414th Rifle Division

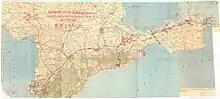
Combat path of the 414th in the Crimean Offensive

The amphibious assault across the Kerch strait into eastern Crimea began on November 1, just days after the last German forces evacuated the Taman. Since there was relatively little shipping available the operation was run on a shoestring, and the 414th was not part of the initial landing forces. As of the beginning of December the division was in the 20th Rifle Corps of the Separate Coastal Army; it would remain in this Army for the duration of the war. Coastal Army crossed into the bridgehead gained by the 56th Army early that month, but its advance was halted just east of the town of Kerch, where it would remain until the main offensive began in April. On January 7, 1944, Col. Stepan Artemovich Beruchashvili took over the division from Colonel Kurashvili, but in a final change of command on February 22 Beruchashvili handed over to Maj. Gen. Valerian Sergeevich Dzabakhidze.